Thunder Island (1921 film)

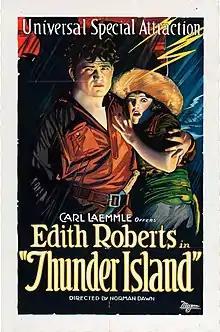

Thunder Island is a 1921 American silent adventure film directed by Norman Dawn and starring Edith Roberts, John B. O'Brien and Arthur Jasmine.